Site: brandenburg
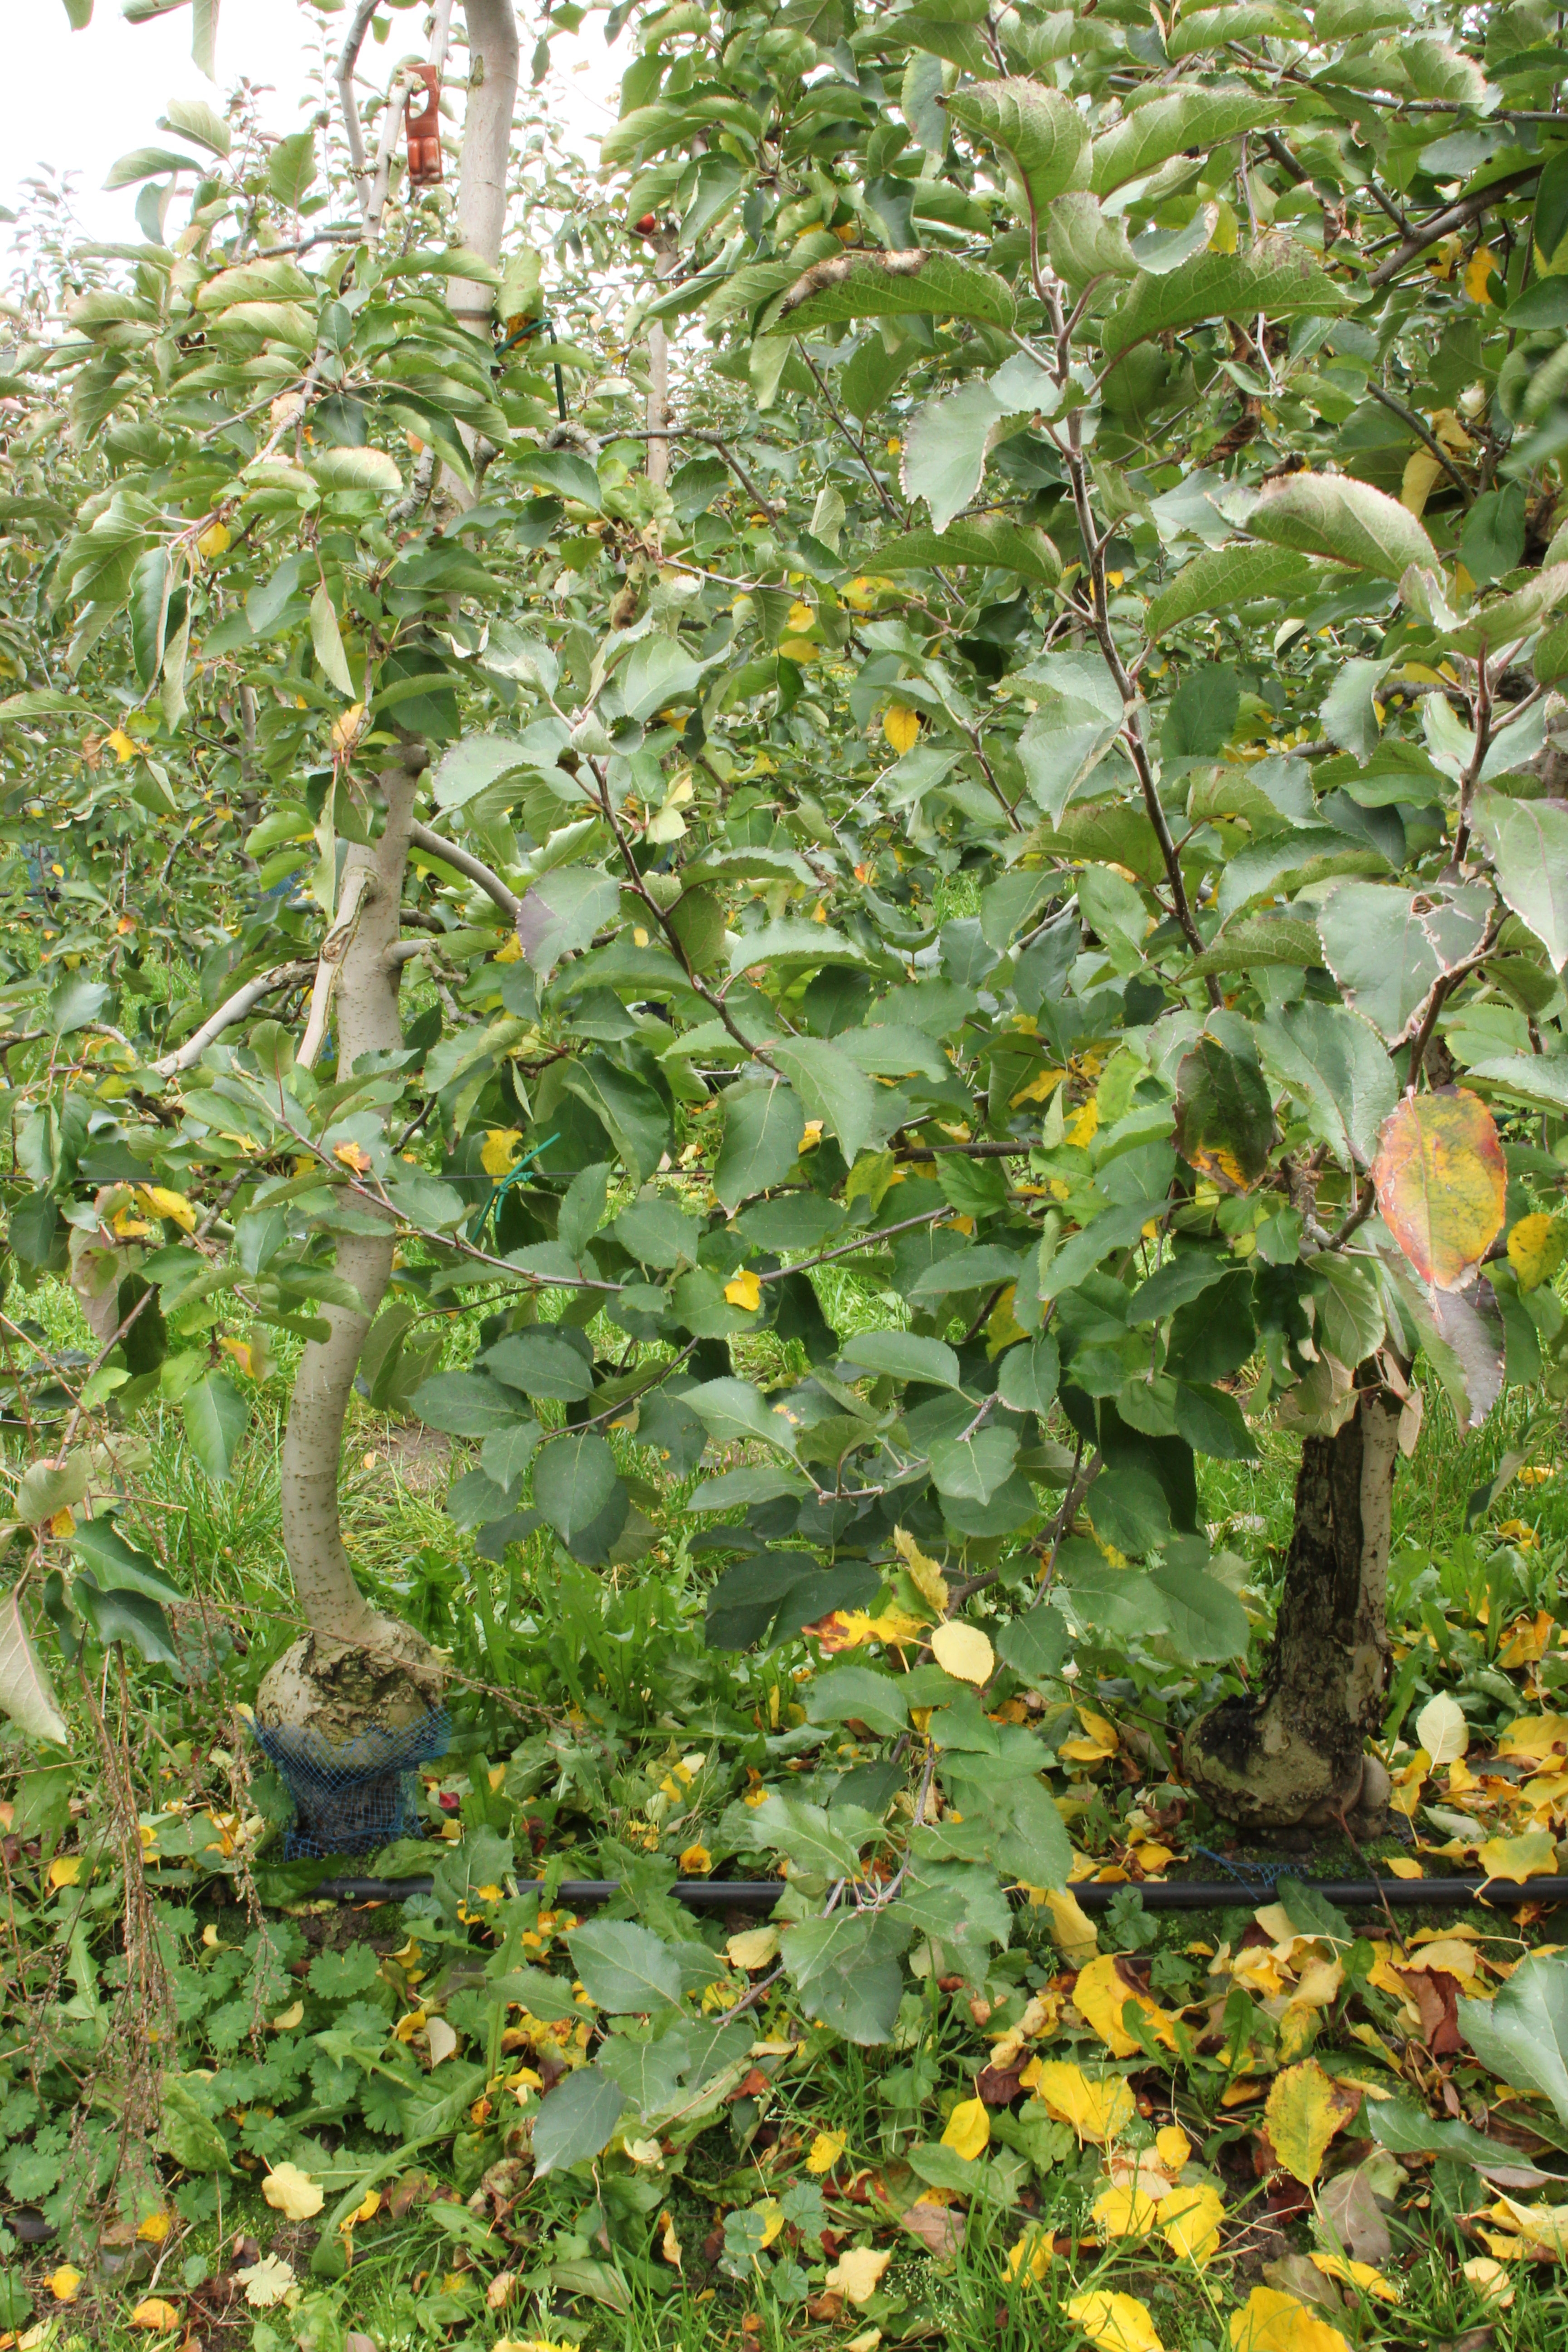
Growth stage (BBCH 91): Senescence, beginning of dormancy